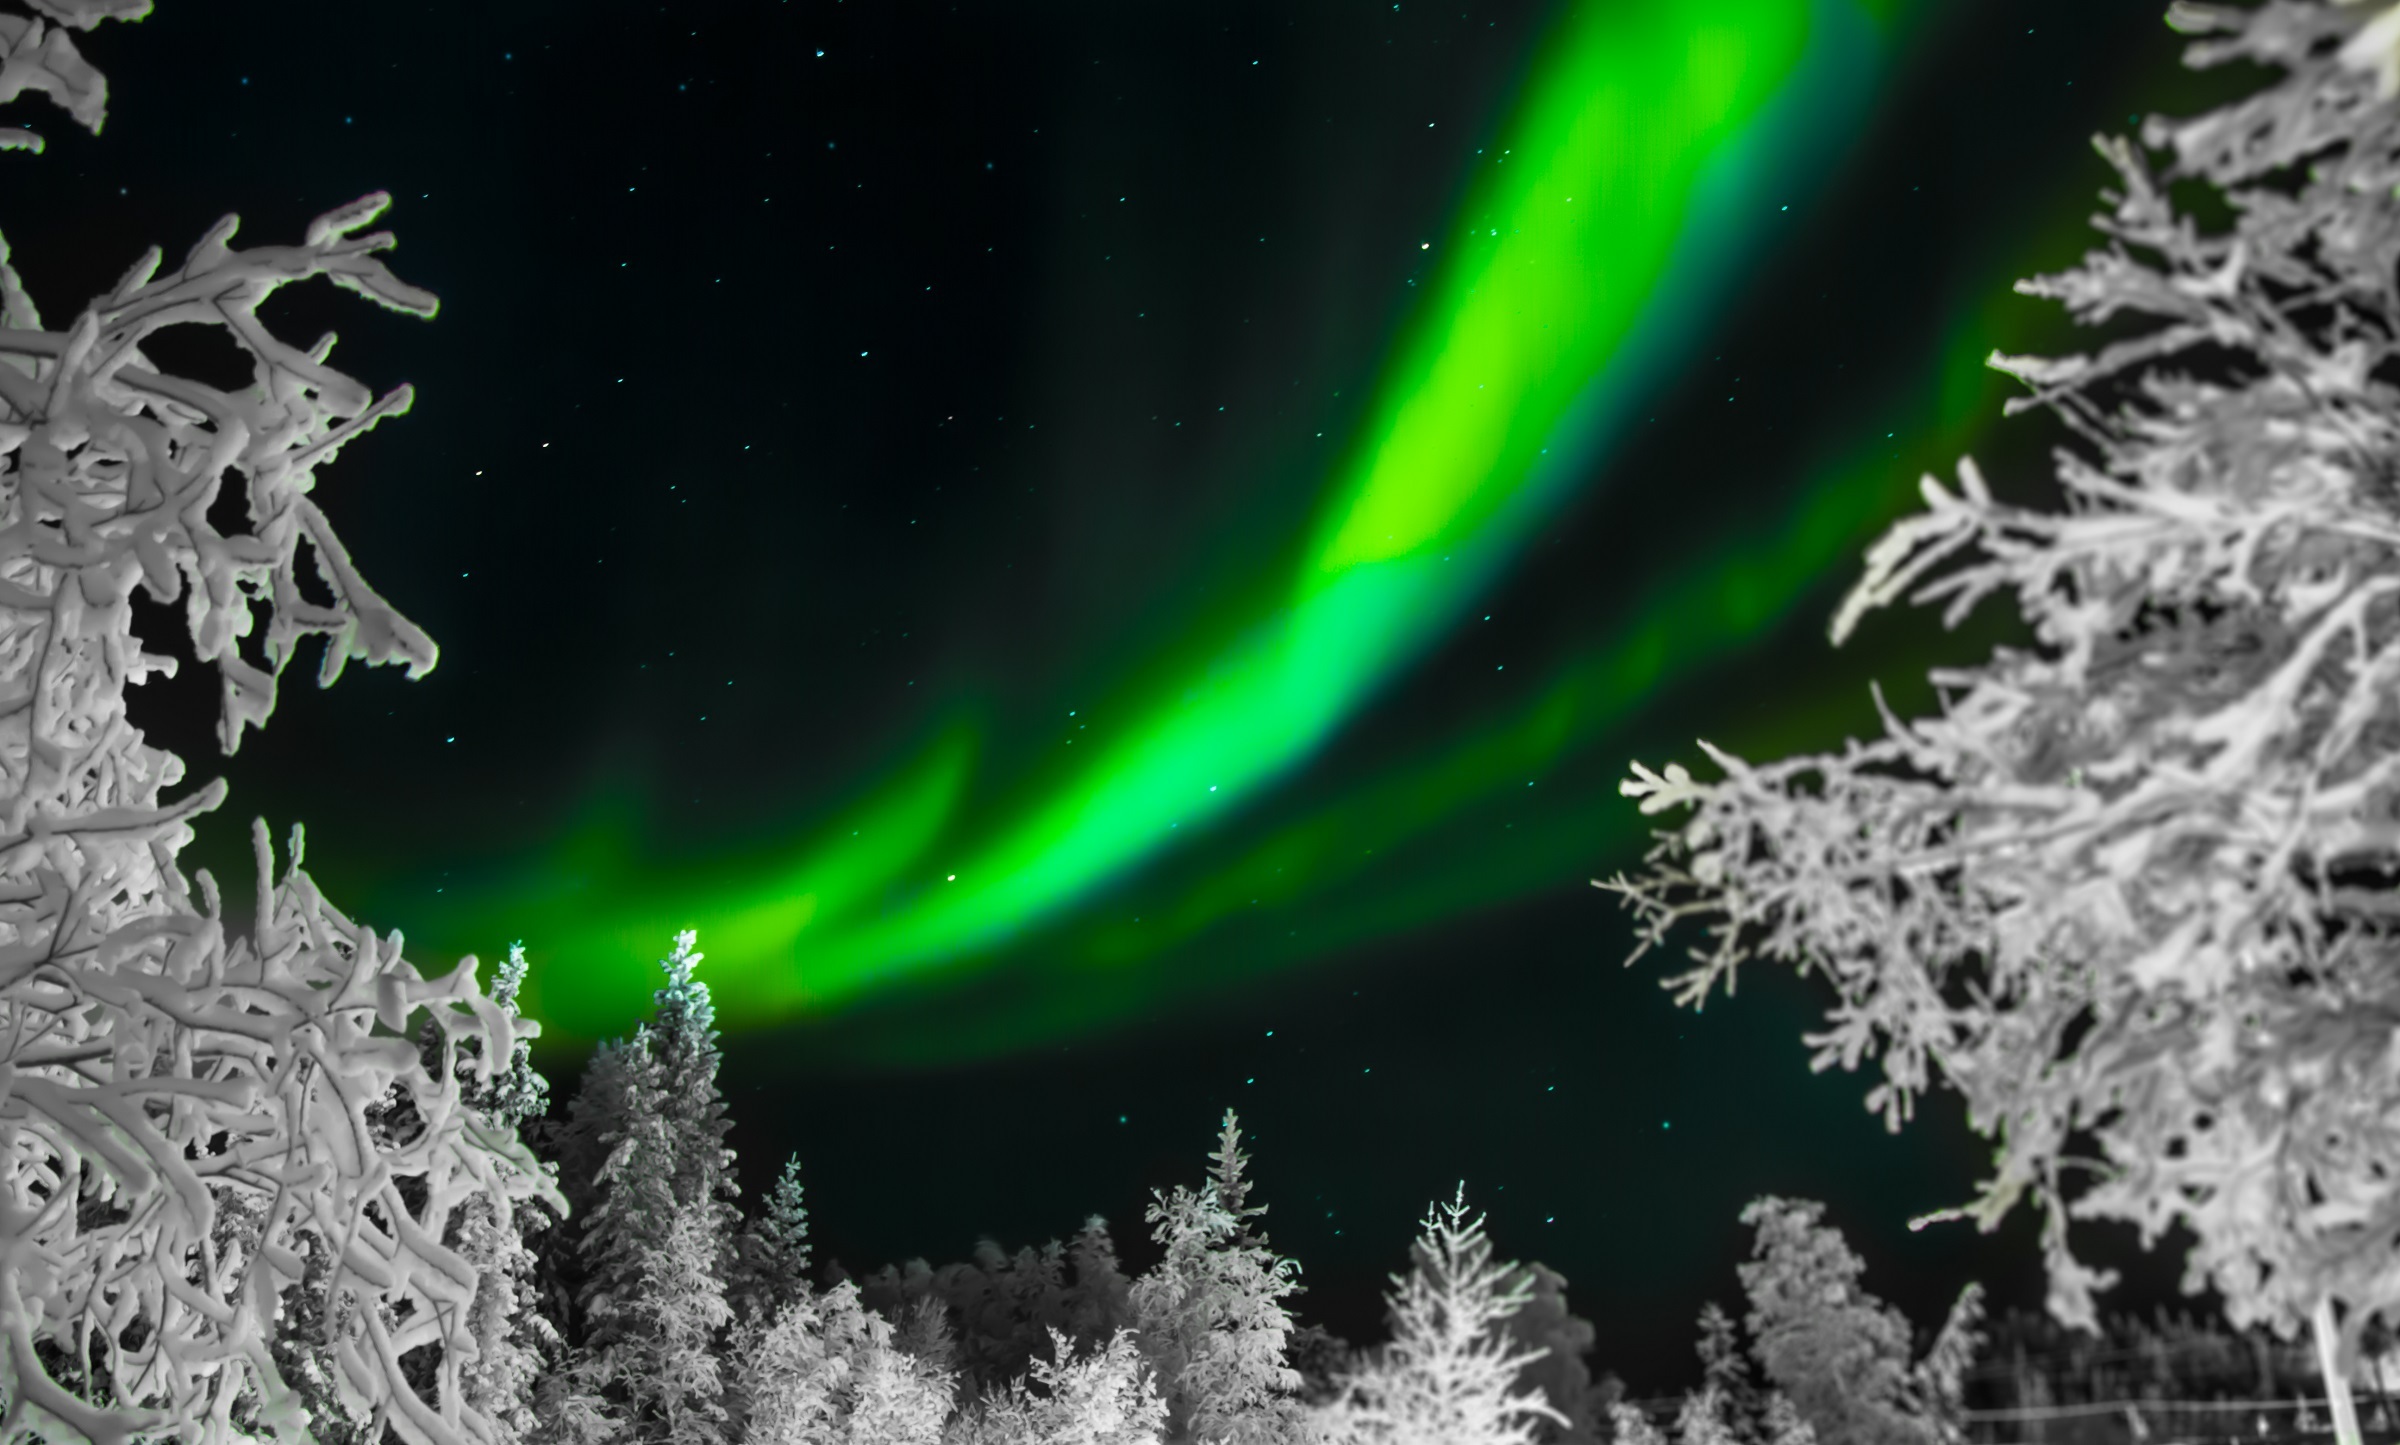
landscape, nature, snow, sky, skyline, night, atmosphere, dark, tranquil, colorful, aurora, aurora borealis, trees, stars, bright, northern lights